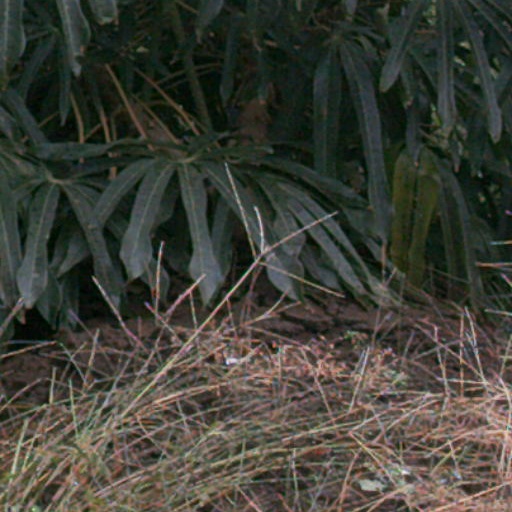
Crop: cassava